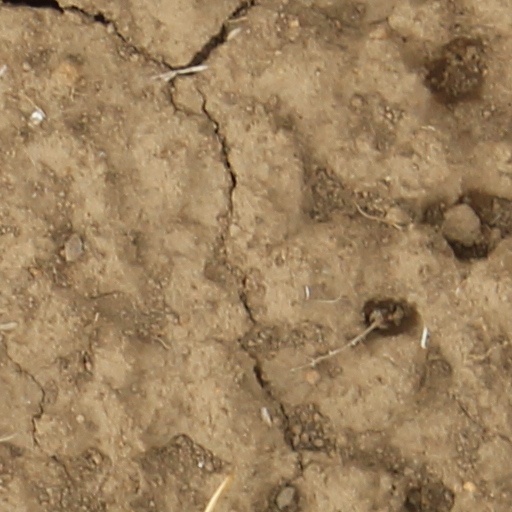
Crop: wheat